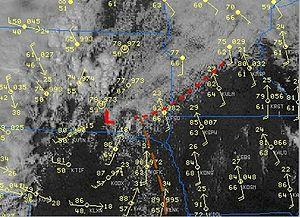
Un front de point de rosée ou ligne sèche est une zone étroite de discontinuité dans les points de rosée de surface, la teneur en vapeur d'eau de l'air, d'une masse d'air ayant autrement des caractéristiques de température homogène. Elle est ainsi différente d'un front chaud, froid ou occlus qui séparent des masses d'air aux caractéristiques différentes.